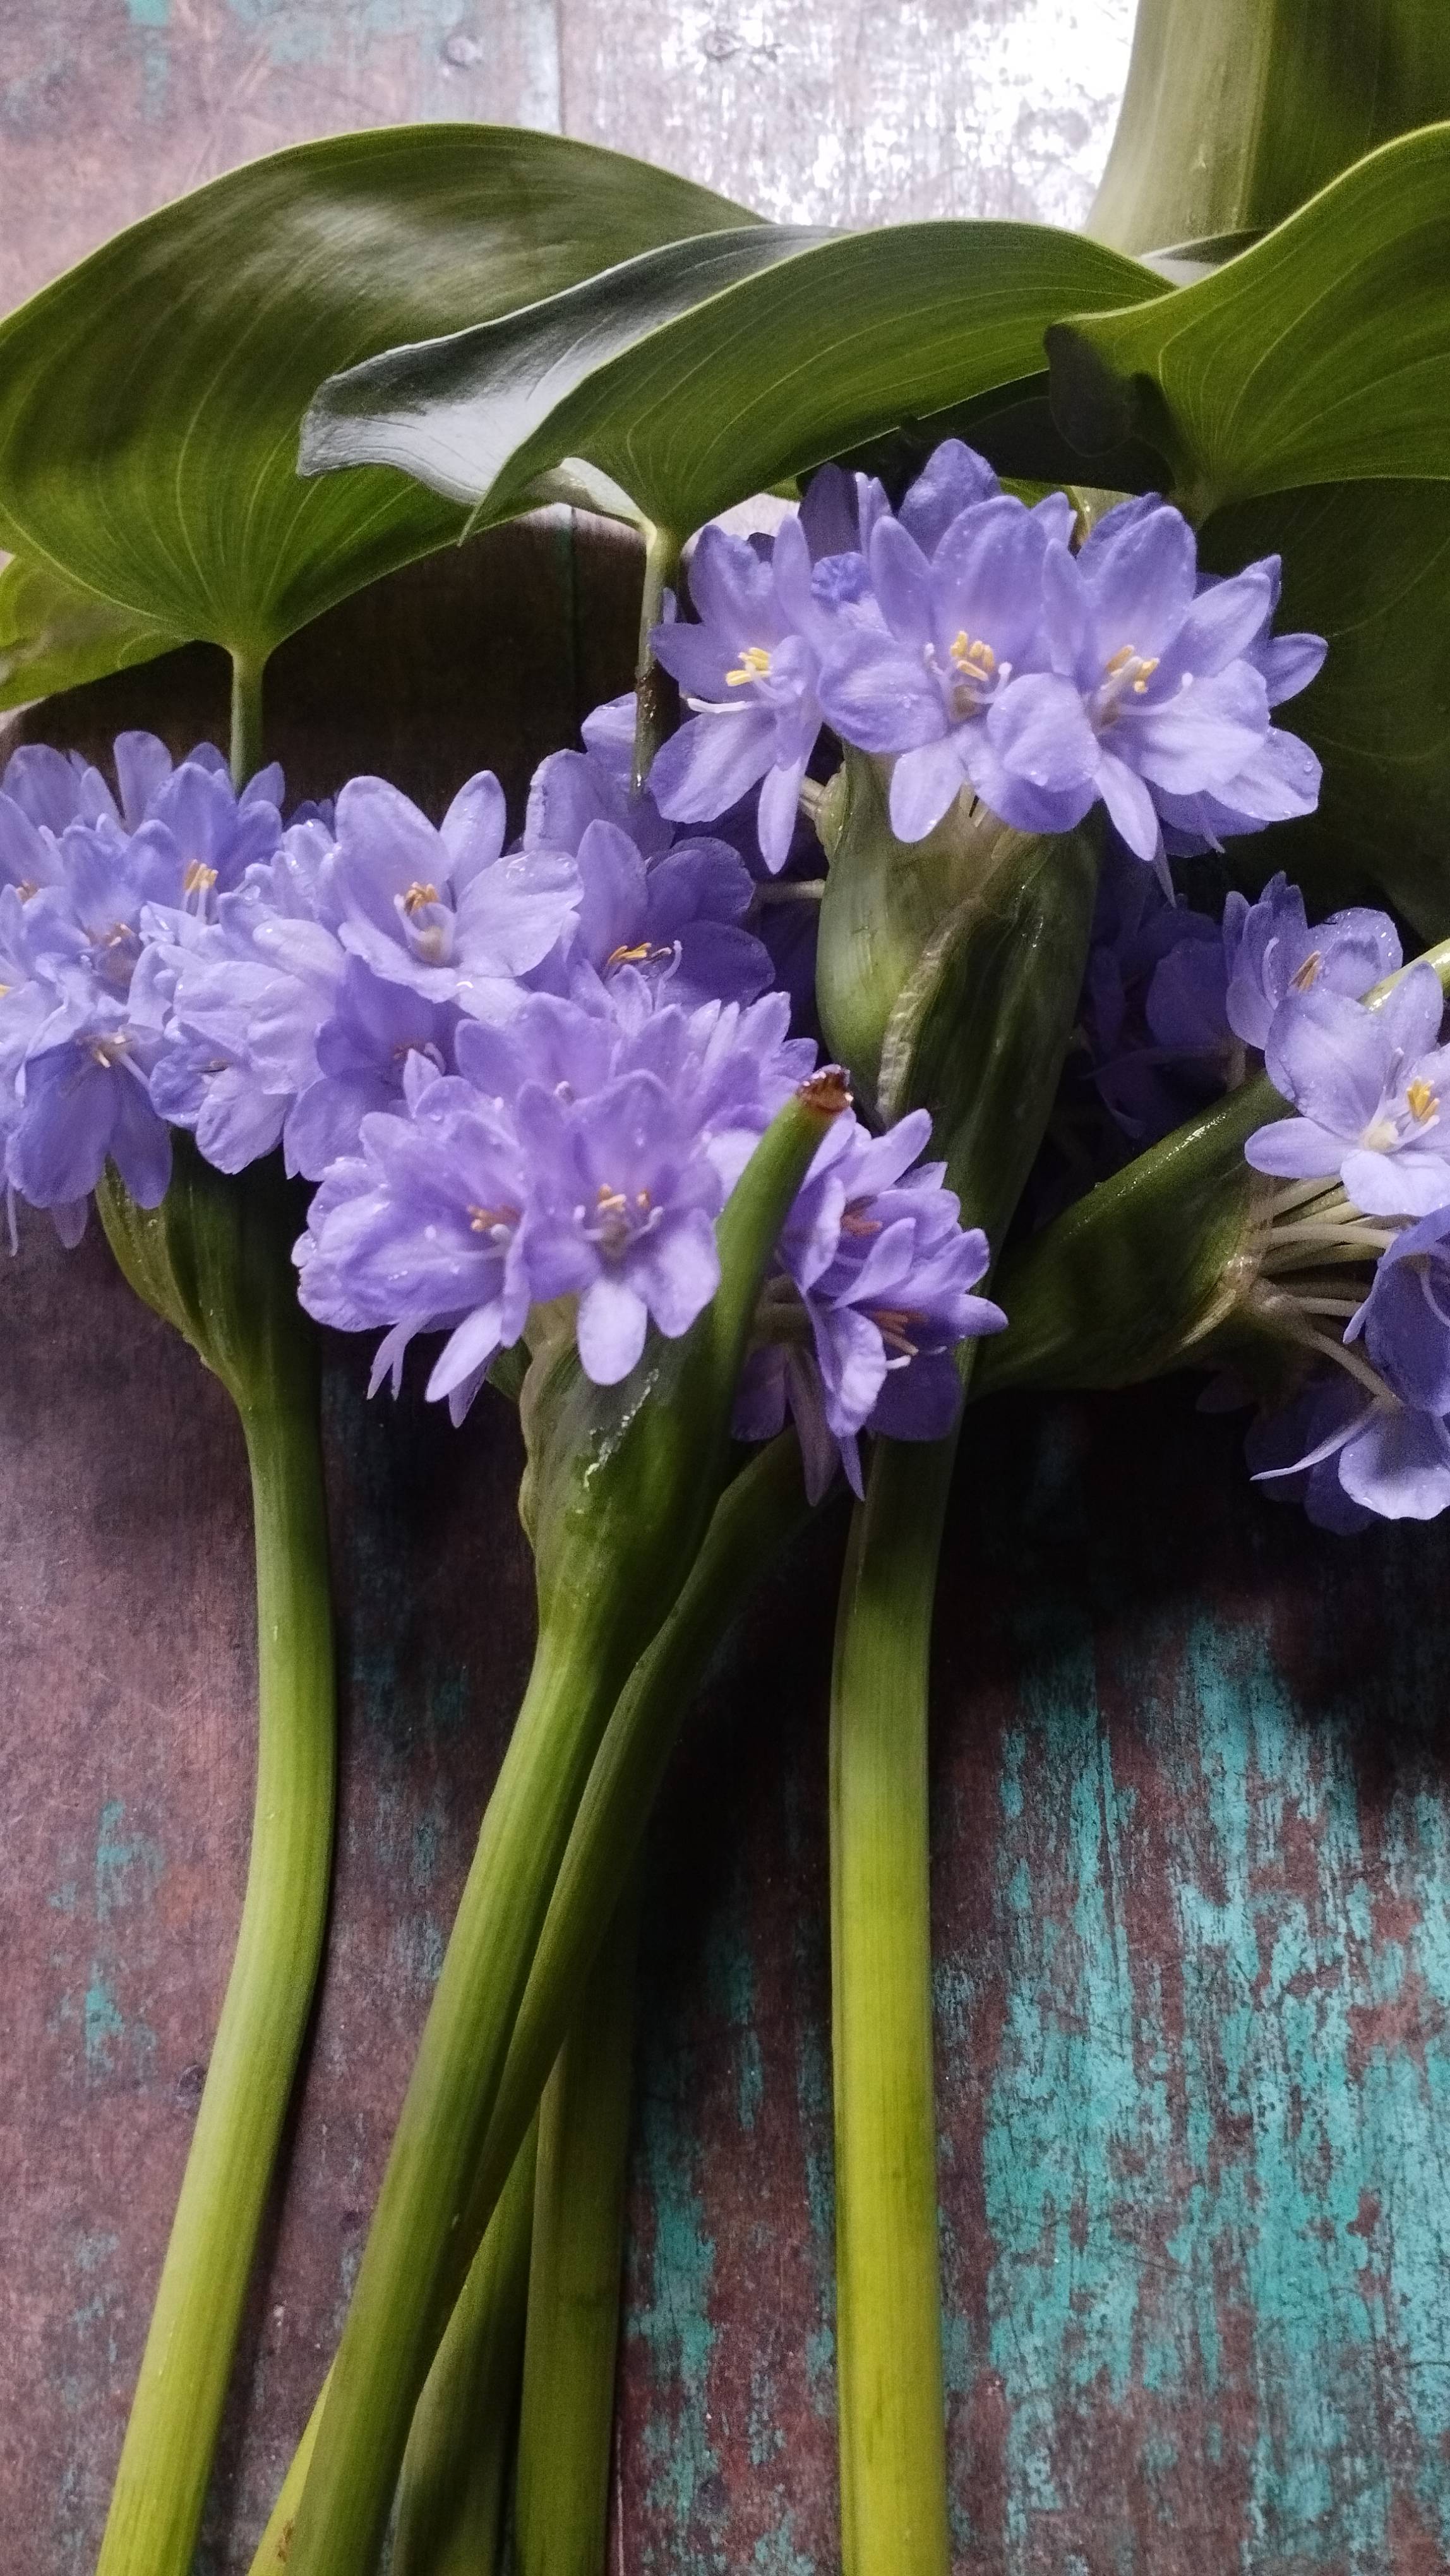
Species: Heartleaf False Pickerelweed (Monochoria korsakowii)